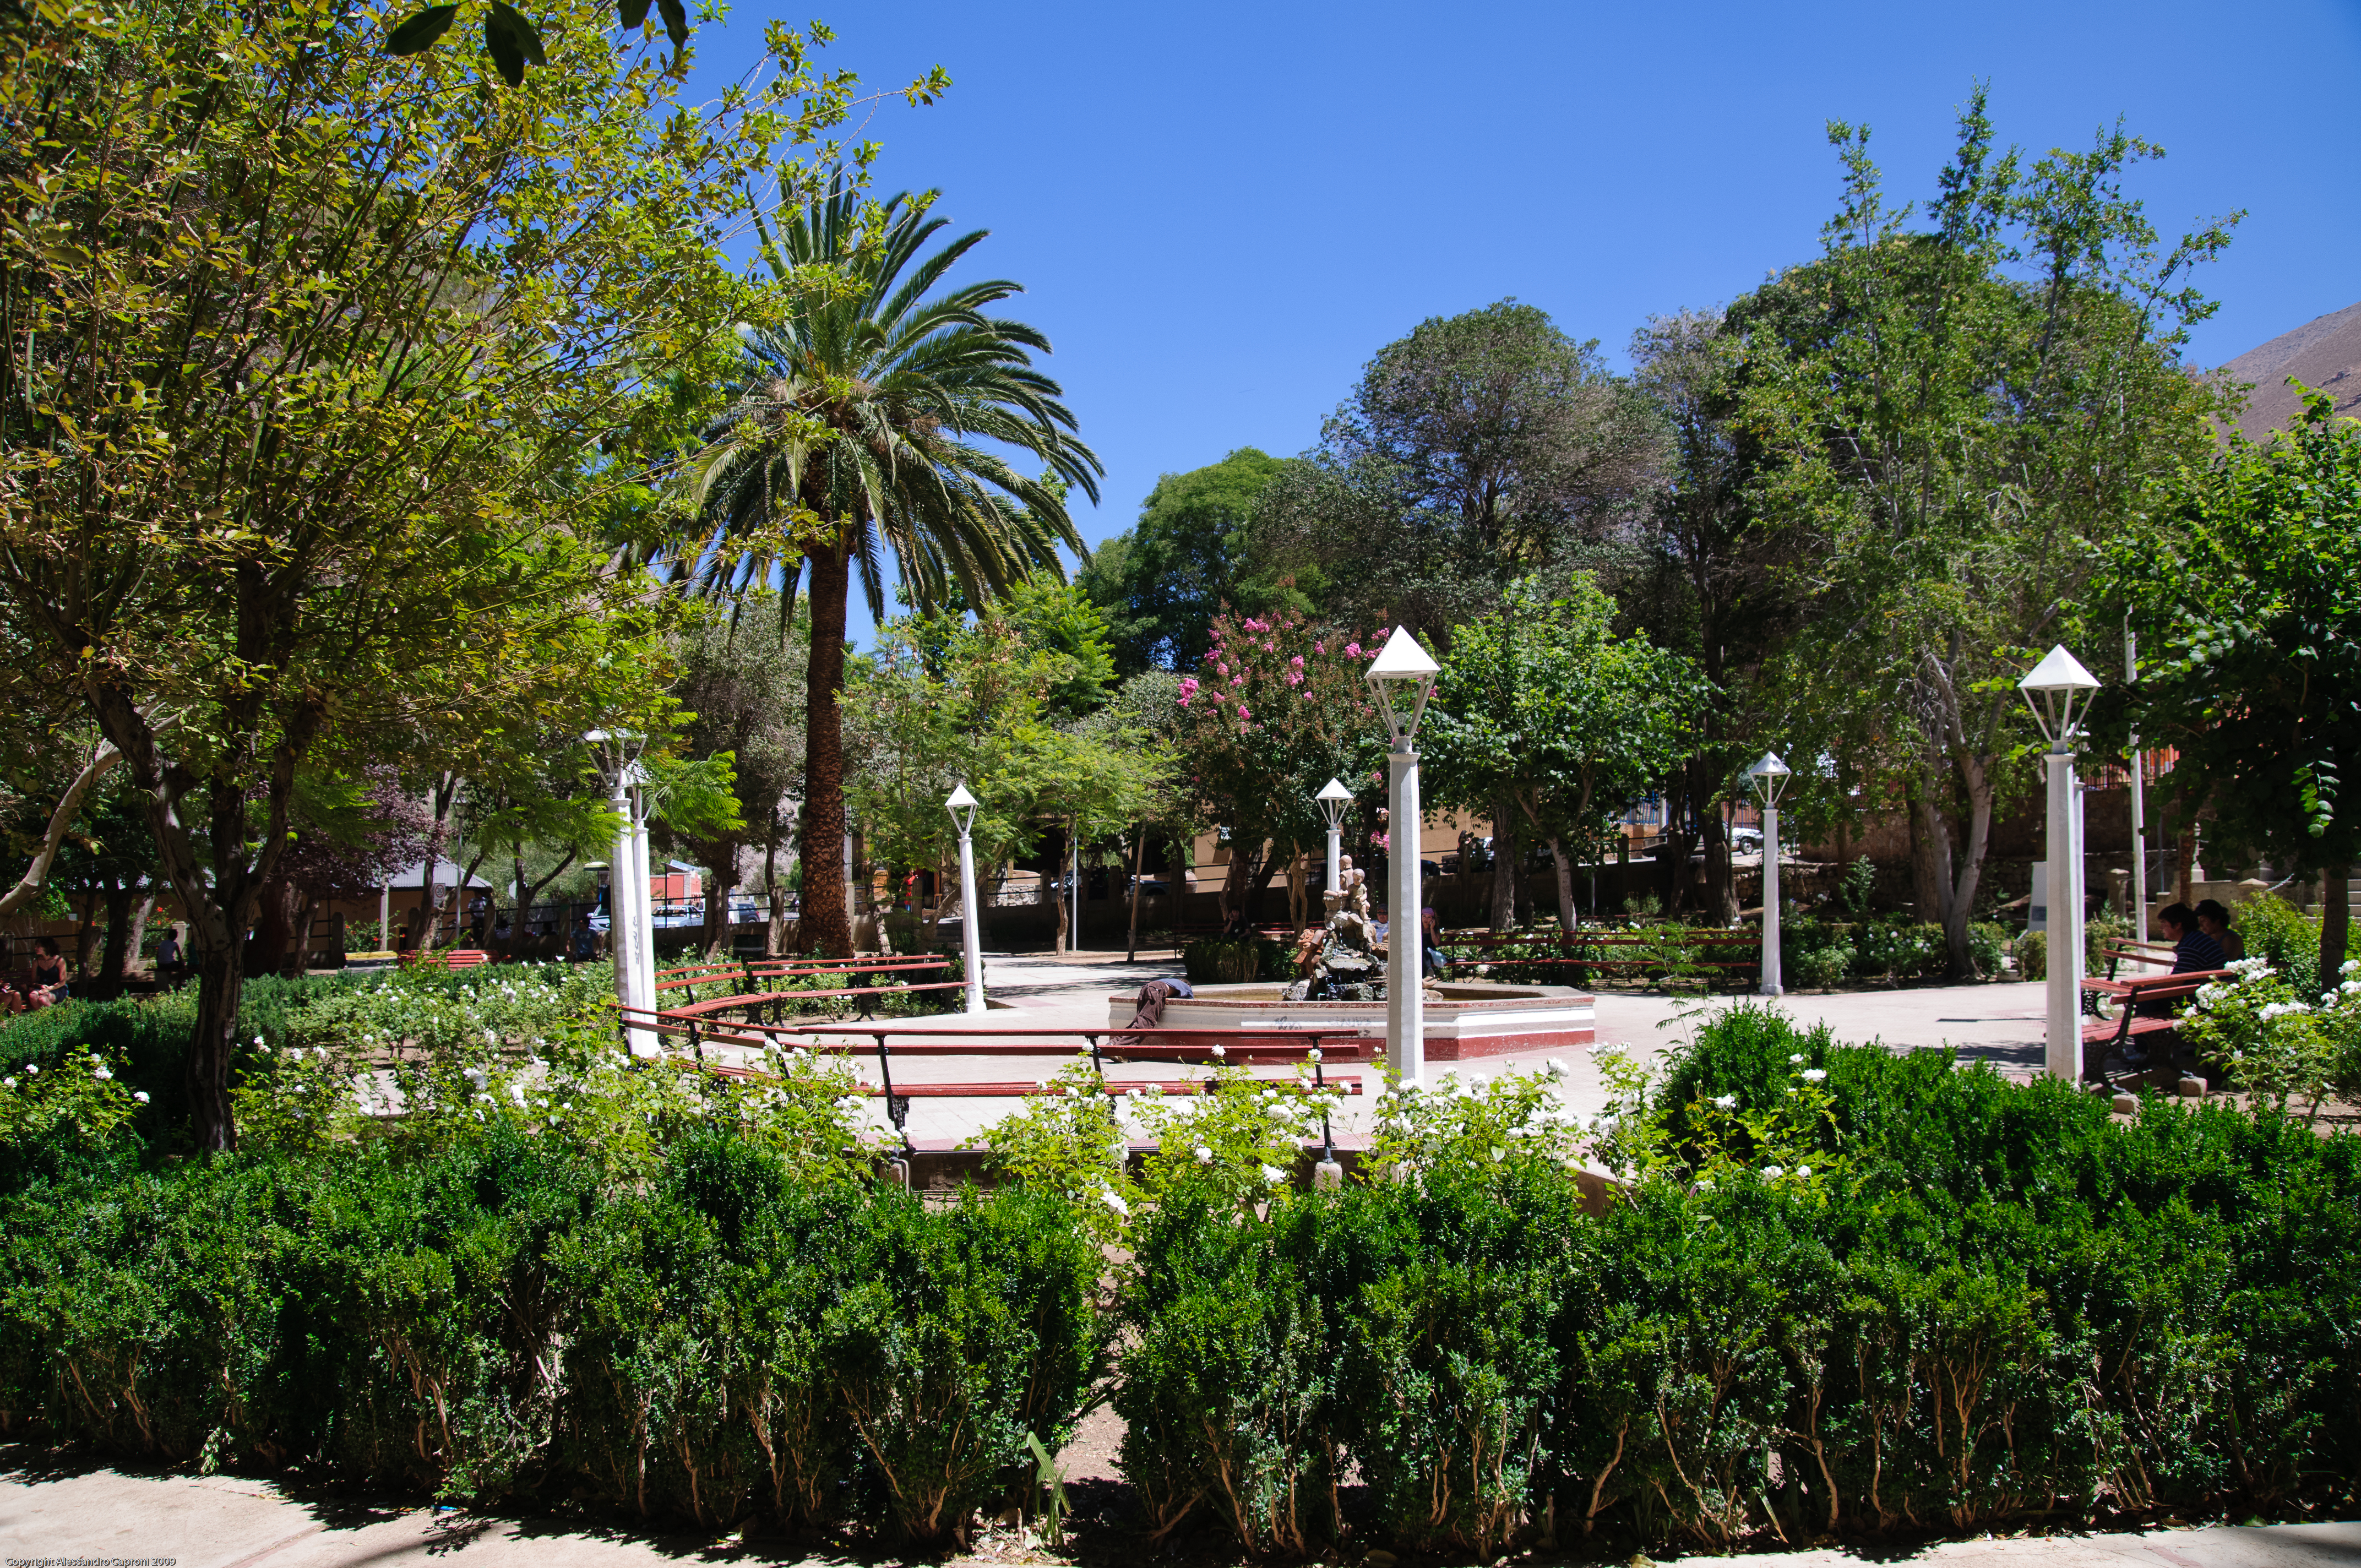
tree, flower, plaza, park, botany, nikon, garden, chile, courtyard, resort, town square, botanical garden, estate, laserena, d300, arecales, palm family